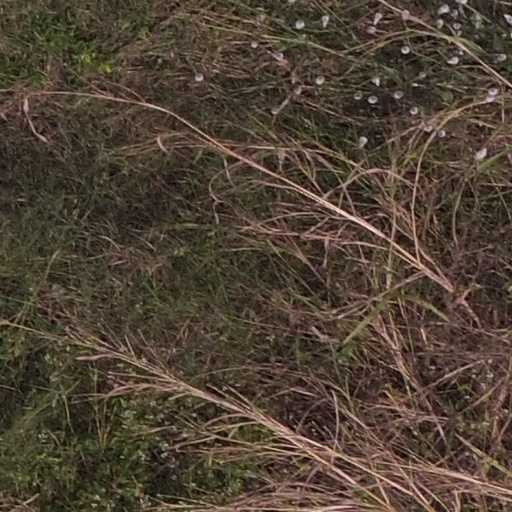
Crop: maize; corn